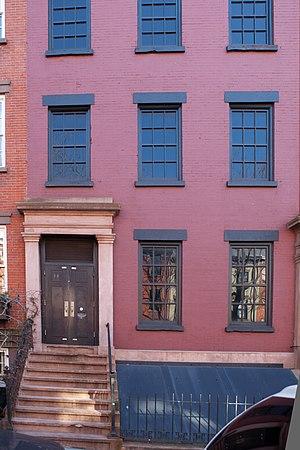
Le 58 Joralemon Street est un immeuble factice du quartier de Brooklyn Heights à New York. Sa façade cache un puits de ventilation du métro de New York.